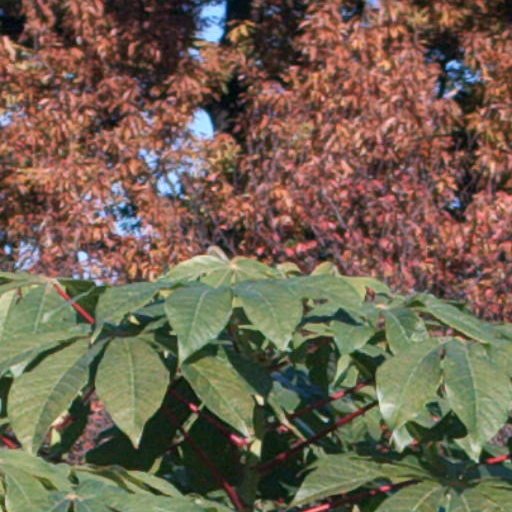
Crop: cassava